Operation Black Lion

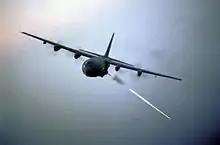
An AC-130 gunship mission was crucial in repelling communist attacks on BC 401.

On 25 September, in mid-battle, three of the Thai battalions in Laongam were designated as constituting a new regiment, "Groupement Mobile 401" (GM 401). One Thai battalion secured the new intermediate fire base. A sixth Thai battalion having joined the operation, there were two battalions free to attempt to move eastward along Route 23 into Communist territory.